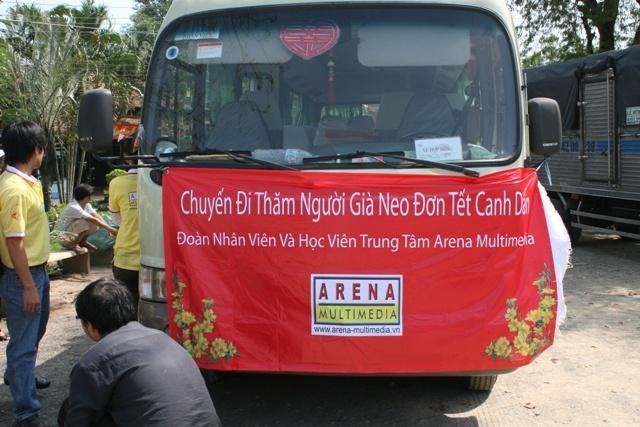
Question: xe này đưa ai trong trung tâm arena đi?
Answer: nhân viên và học viên